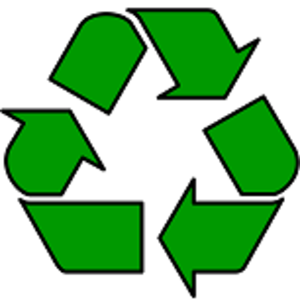
La protection de l'environnement consiste à prendre des mesures pour limiter ou supprimer l'impact négatif des activités de l'homme sur son environnement.